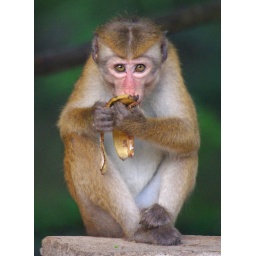
Wild monkey eating a banana in Sri Lanka.